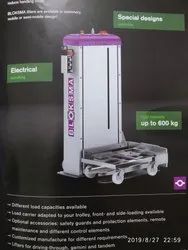
Label: Bloksma_Electric_Lifter